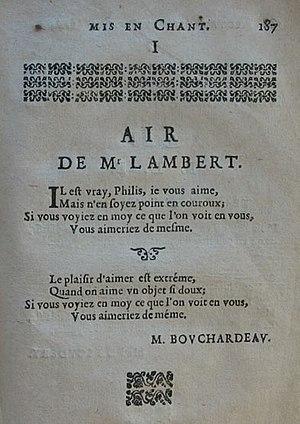
Charles Bouchardeau était un prieur et un poète français du milieu du XVIIᵉ siècle appartenant au courant des Précieux.